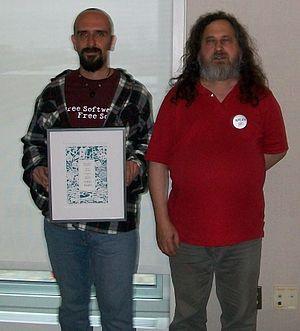
Luis Falcon et Richard Stallman lors de la cérémonie pour la remise des prix du logiciel libre 2011 à Boston en mars 2012 (le projet GNU Health, dont Luis Falcon est le mainteneur, s'est vu récompensé du prix pour les projets d'intérêt social)
Luis Falcón, est un ingénieur en informatique et docteur espagnol, fondateur de l'ONG appelée GNU Solidario et développeur de logiciel du programme GNU Health.